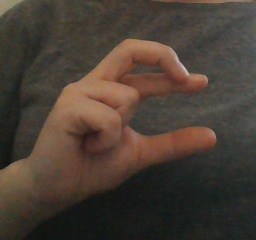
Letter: thal